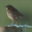
Label: bird